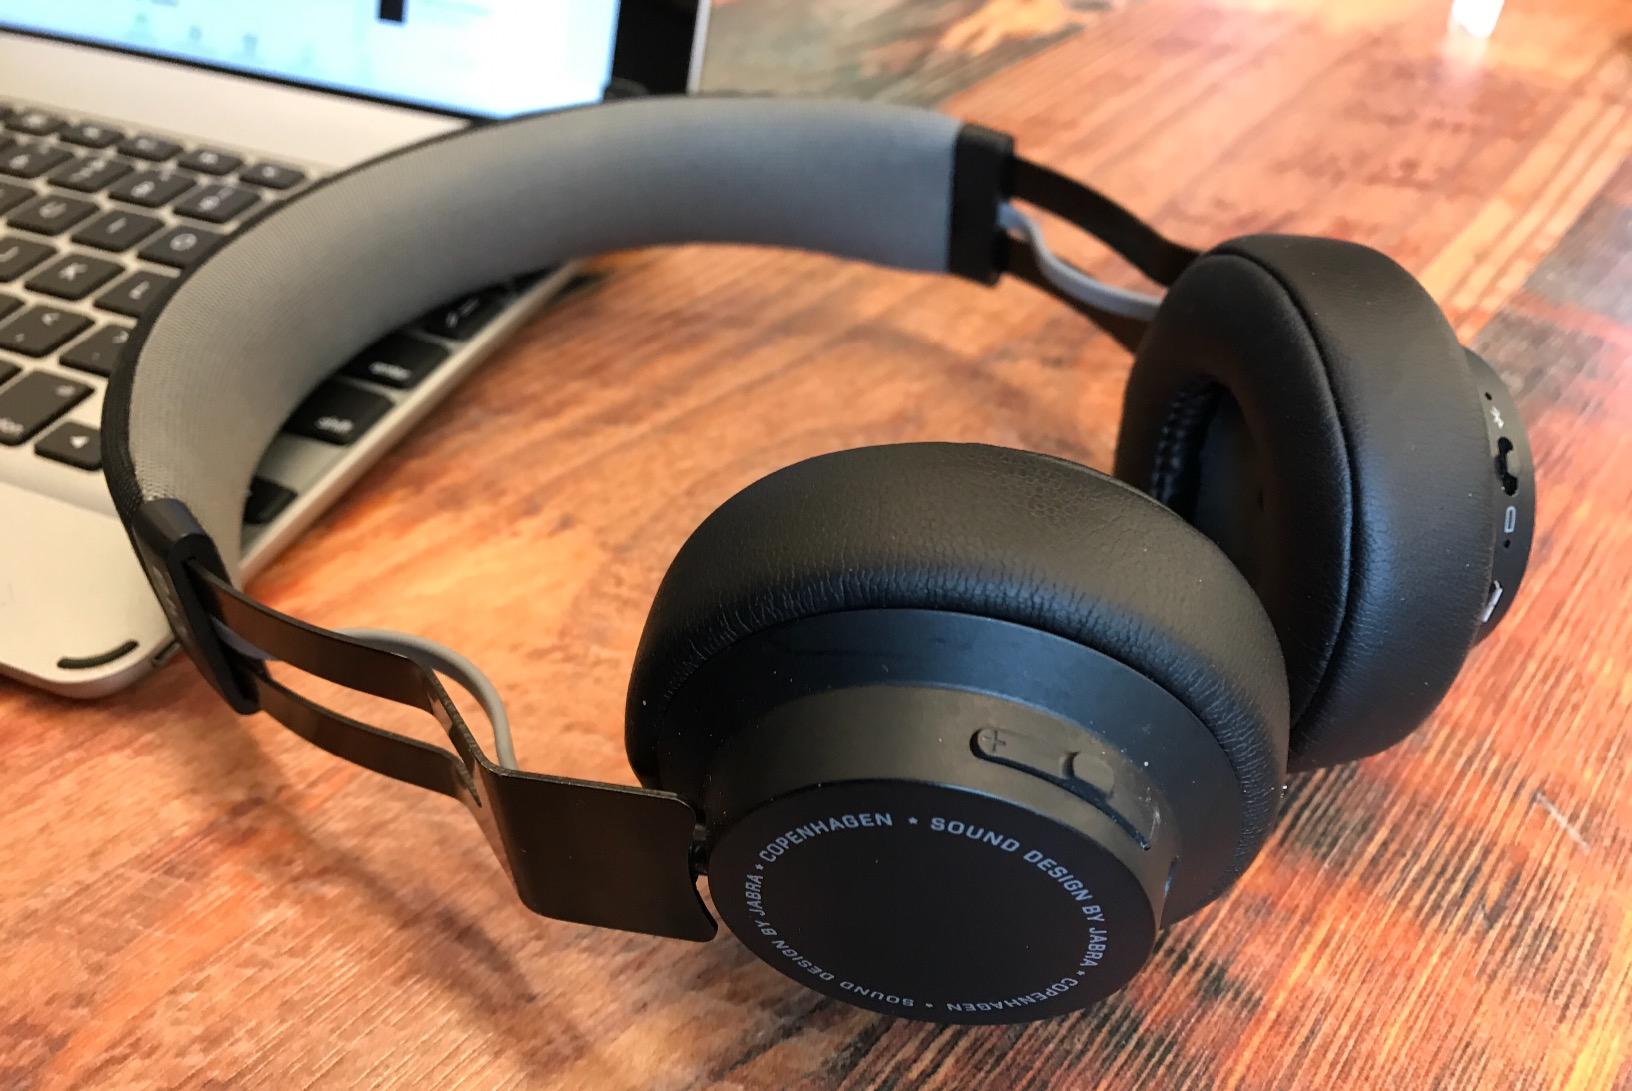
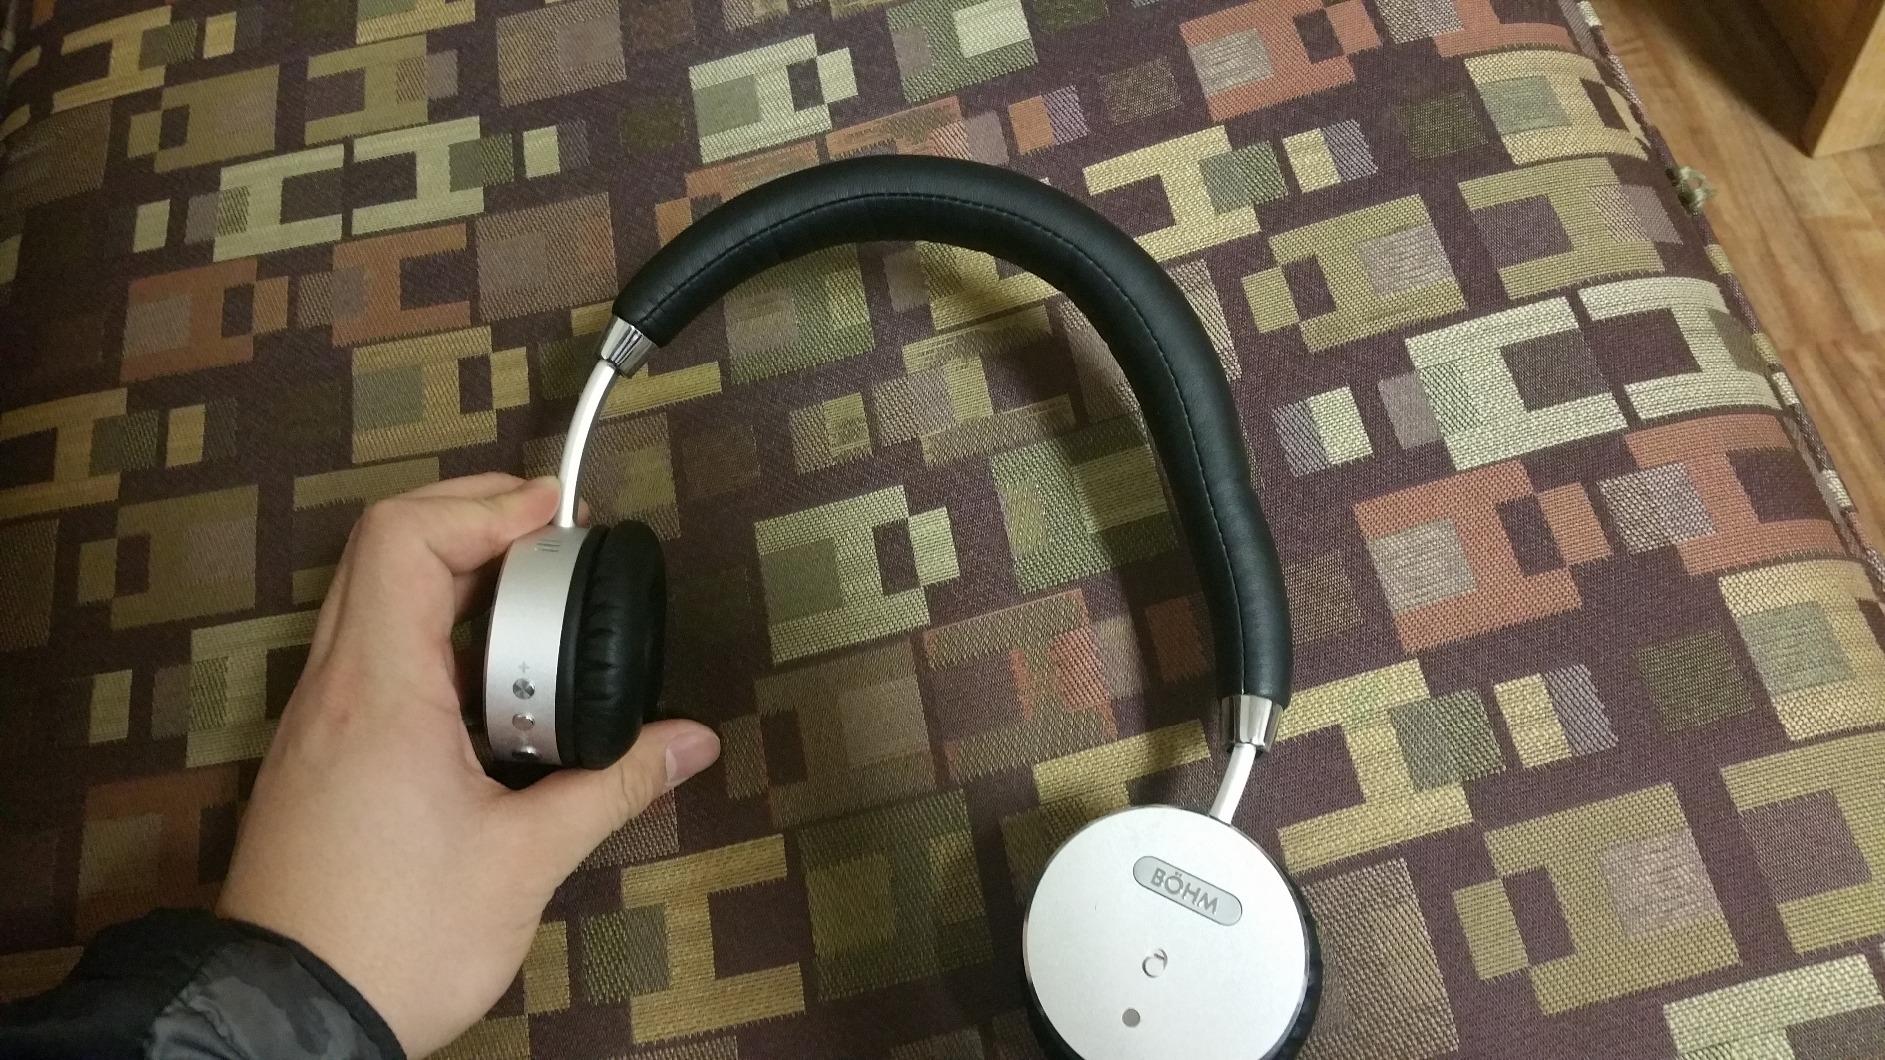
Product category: headphones
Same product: no